Valley Parade

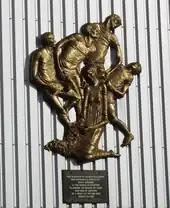
A memorial, erected on the club's main stand, to the victims of the fire in 1985

The Valley Parade stadium is divided into five all-seater stands, the JCT600 Stand, the Kop, the Midland Road Stand, the North West Corner and the TL Dallas Stand. All five stands, except for a small part of the main stand, are covered and all but the Midland Road Stand are two-tiered. Most of the stands are cantilever structures, and because of the ground's location on the hillside, the Midland Road Stand overhangs the road.